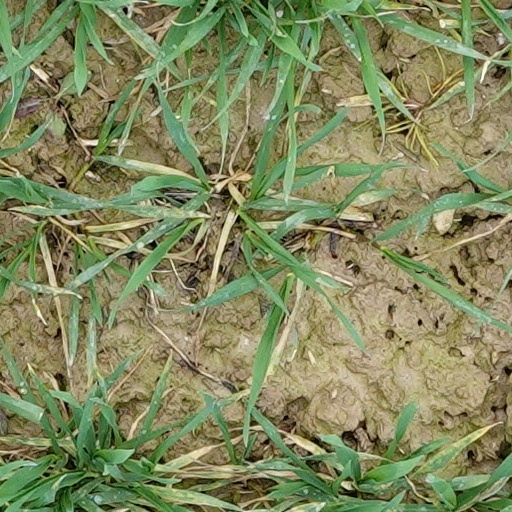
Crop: wheat